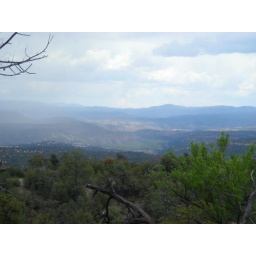
the end of the line... green trees of gila cliff dwellings in the distance